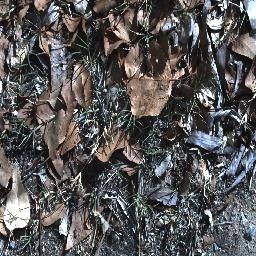
Label: negative